History of Spokane, Washington

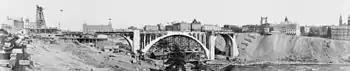
The Monroe Street Bridge, 1911

The Northern Pacific Railway's northern transcontinental route, funded by a huge federal land grant in 1864, started construction in 1870, near Duluth, Minnesota headed west, meanwhile starting in Portland, Oregon headed north to Seattle, Washington then over the Cascade Range toward Spokane. By June 30, 1881, the western branch reached the city. The connection to the east completed September 8, 1883. The railroad facilitated major European settlement, by bringing people, supplying locally unavailable consumer goods, and carrying local products of mining, farming, and lumbering to market.